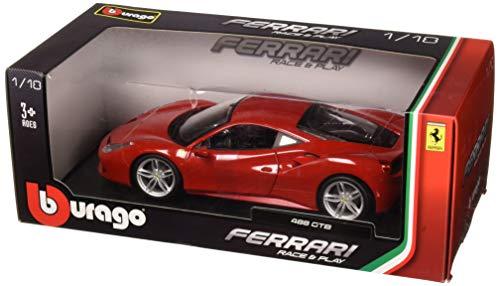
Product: Bburago 18-16008RD Ferrari Burago 1/18 Scale Die-cast - 18-16008 488 GTB Rosso Red, Multicolor
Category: Toys & Games | Play Vehicles | Die-Cast Vehicles
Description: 1: 18 scale Diecast model.
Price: $59.99
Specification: ProductDimensions:12.5x5x3inches|ItemWeight:2.25pounds|ShippingWeight:2.25pounds(Viewshippingratesandpolicies)|ASIN:B06ZZWH4ZS|Itemmodelnumber:18-16008RD|Manufacturerrecommendedage:12monthsandup